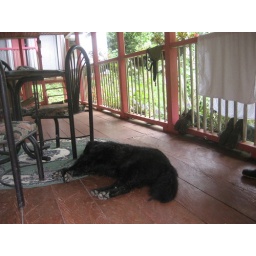
dog at house in forest